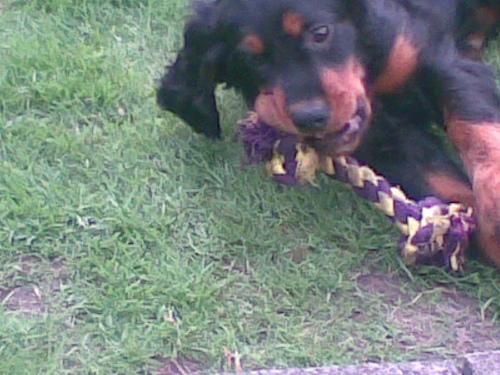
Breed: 228-n000085-Gordon_setter